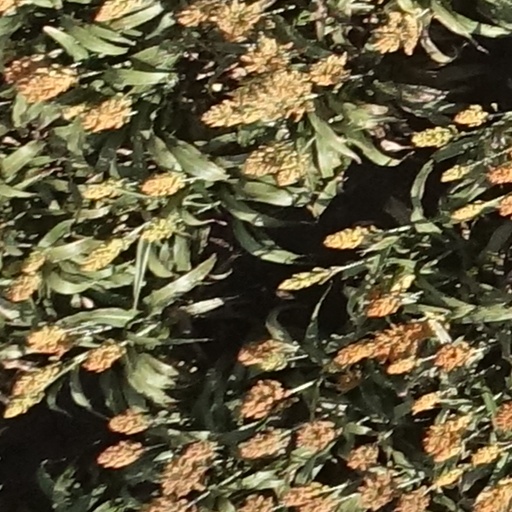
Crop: sorghum